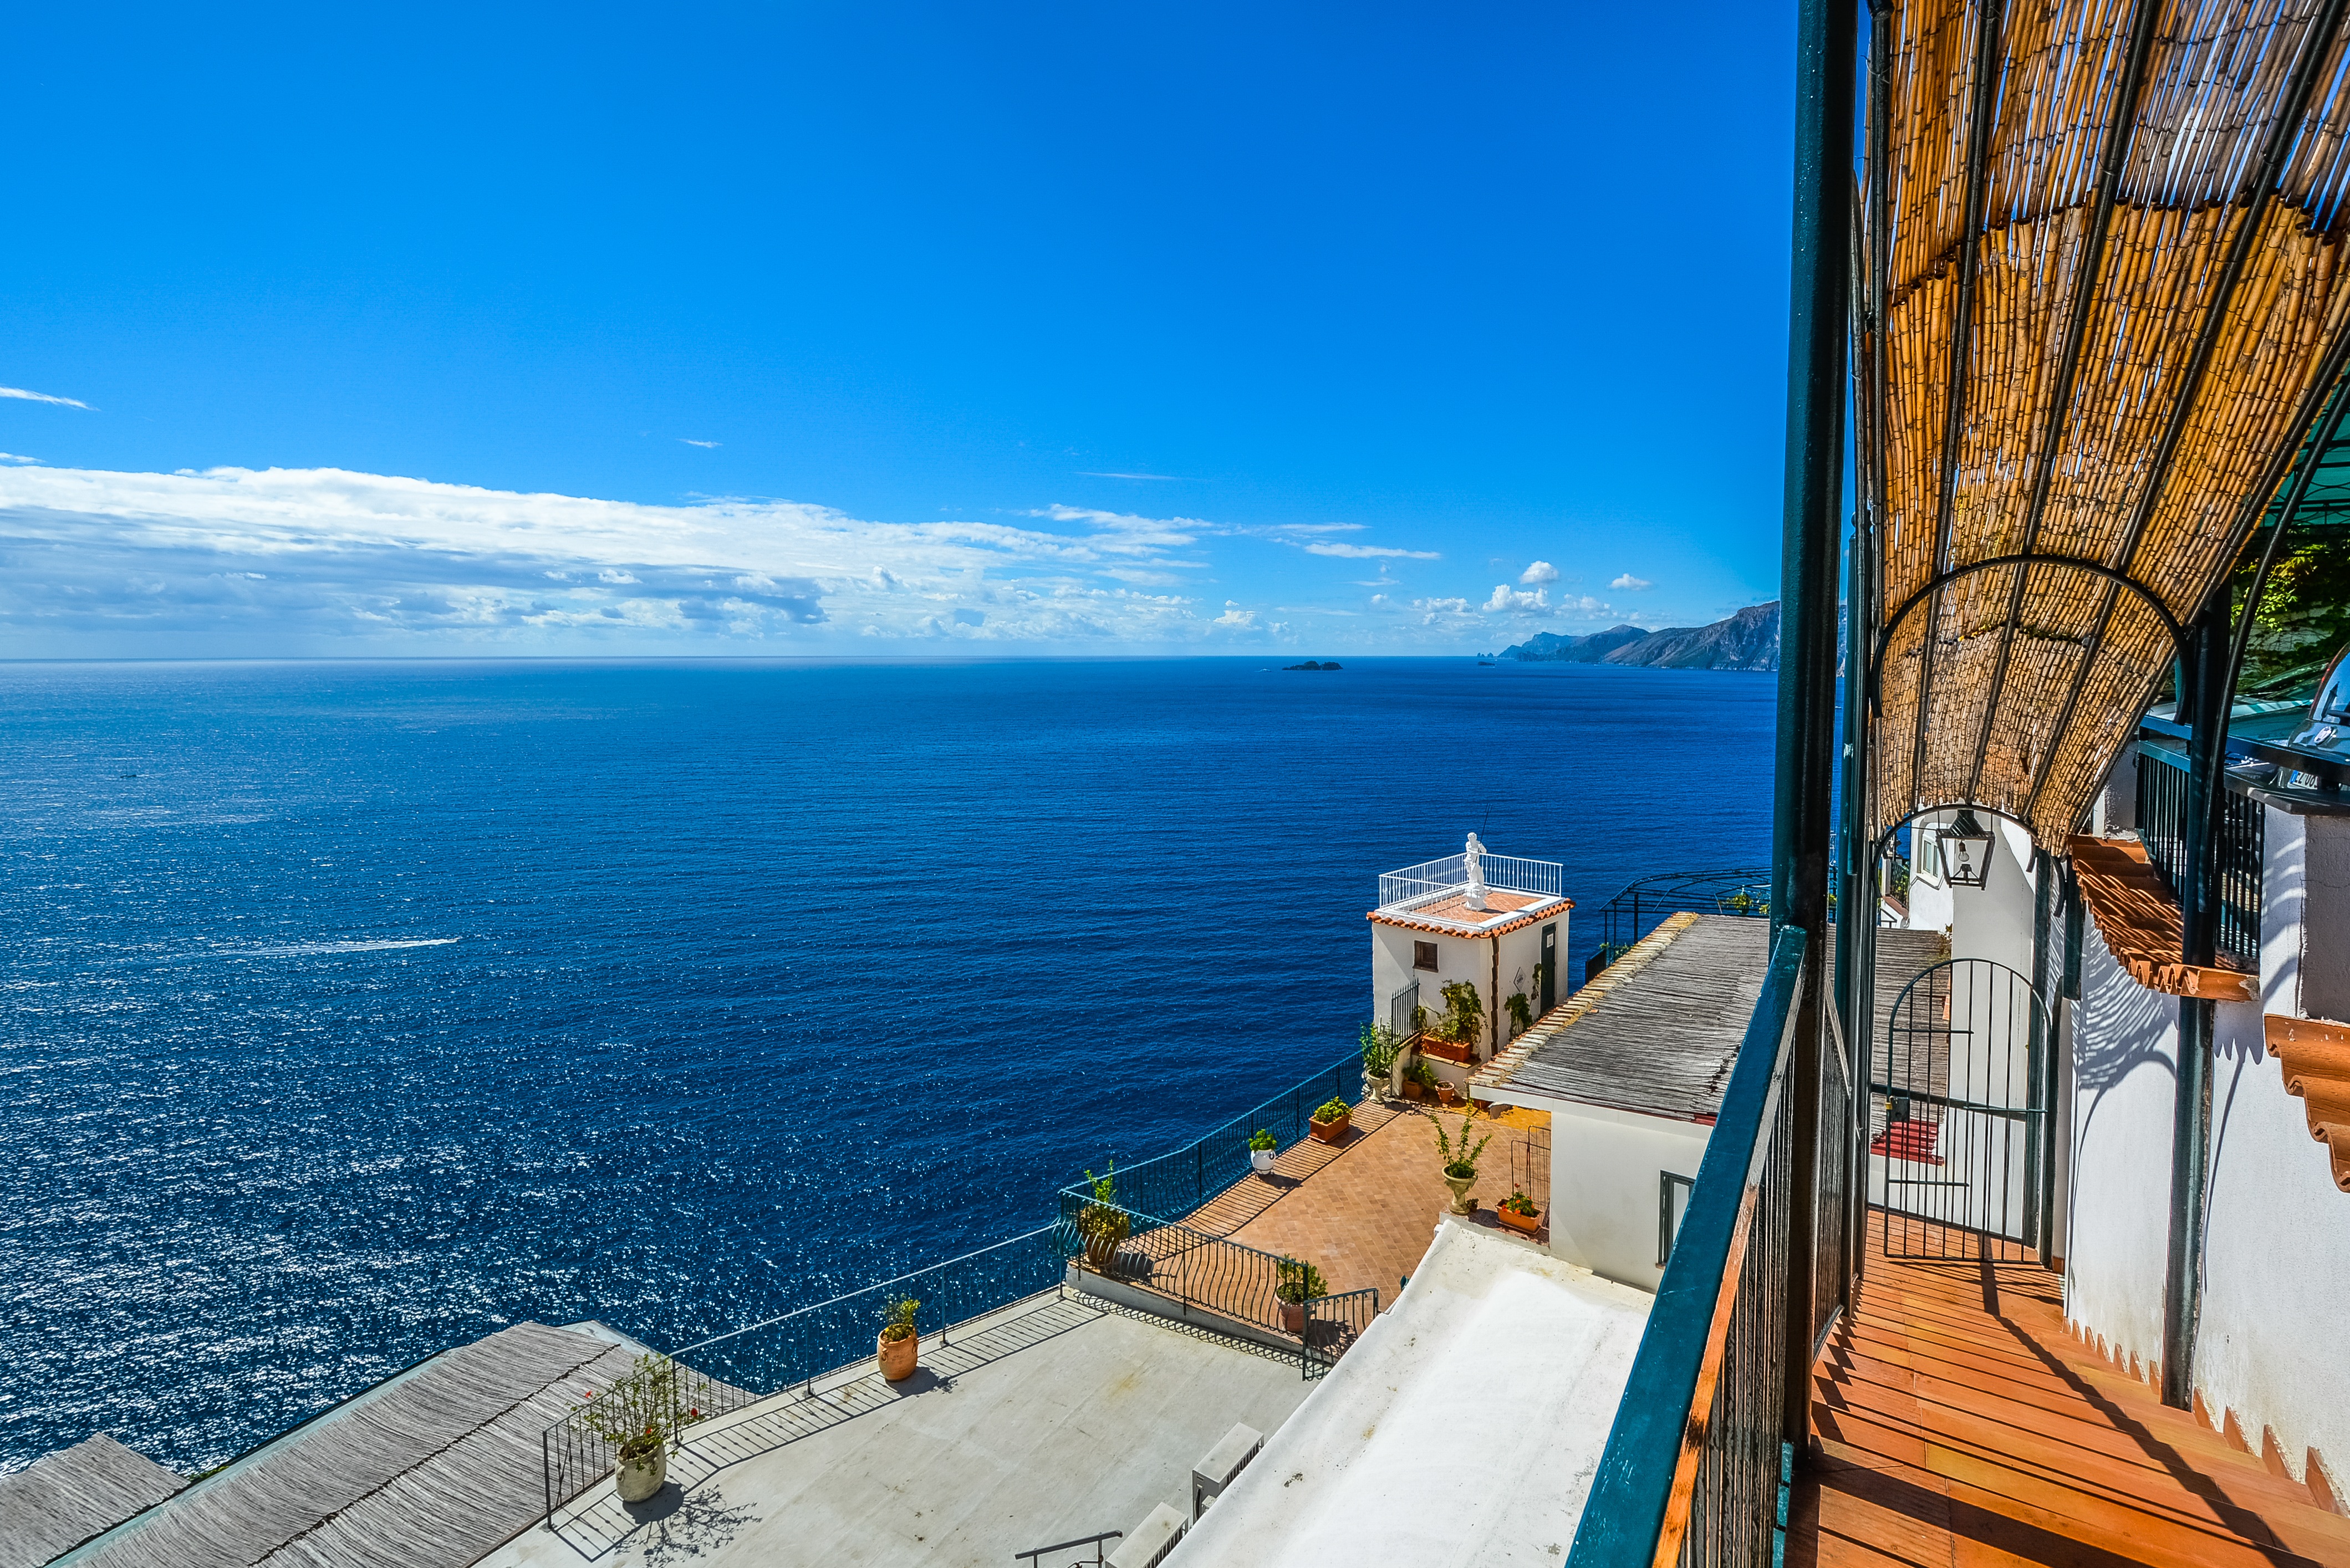
sea, coast, water, outdoor, ocean, horizon, summer, vacation, mediterranean, vehicle, tower, color, seascape, bay, italy, tourism, sunny, resort, cape, amalfi